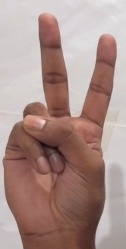
ASL sign: V